Princess Friederike of Schleswig-Holstein-Sonderburg-Glücksburg

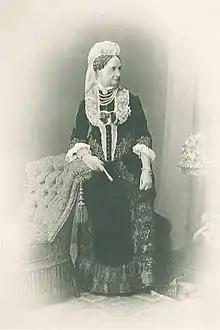
Photos of Duchess Friederike of Anhalt-Bernburg

Princess Friederike of Schleswig-Holstein-Sonderburg-Glücksburg (9 October 1811 – 10 July 1902) was a daughter of Friedrich Wilhelm, Duke of Schleswig-Holstein-Sonderburg-Glücksburg and Princess Louise Caroline of Hesse-Kassel and an elder sister of Christian IX of Denmark. Friederike became the Duchess of Anhalt-Bernburg upon her marriage to Alexander Karl, Duke of Anhalt-Bernburg, the last Duke of Anhalt-Bernburg. She served as Regent of the Duchy from 1855 to 1863.